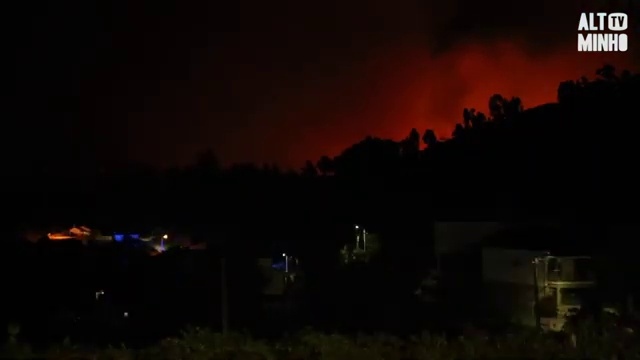
Fire: no
Smoke: yes